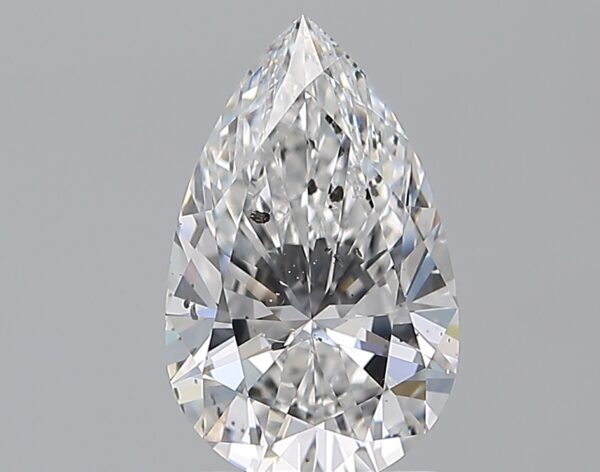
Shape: pear
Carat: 2.2
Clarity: SI2
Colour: D
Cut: EX
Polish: EX
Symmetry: EX
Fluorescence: ST
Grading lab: GIA
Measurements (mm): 11.59 x 7.2 x 4.53